Traffic signs by country

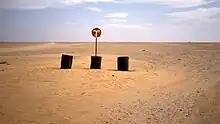
"T" junction road sign on a desert track in Niger.

Road signs in Angola are particularly modelled on the Portuguese road signs since Angola is a former Portuguese colony. Since the country is a member of the Southern African Development Community, road signs are going to be harmonised with the traffic signs in member states of the Community according to the "SADC Road Traffic Signs Manual" despite they are transitional in nature.